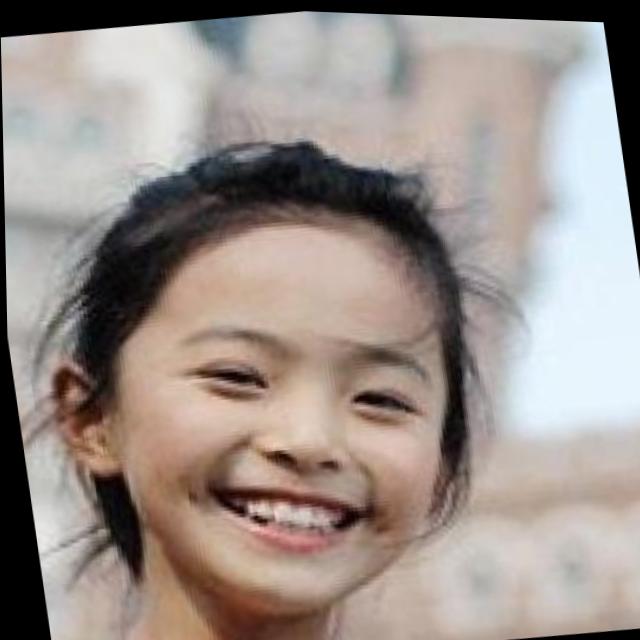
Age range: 13-20